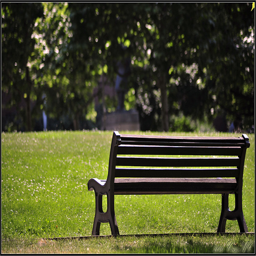
Hind view of a park bench sitting in grass.
An empty park bench overlooking a park with green grass.
A park bench in a sunny area of a park.
An empty bench sitting alone in a park on a sunny day.
An empty bench in front of some really green grass.